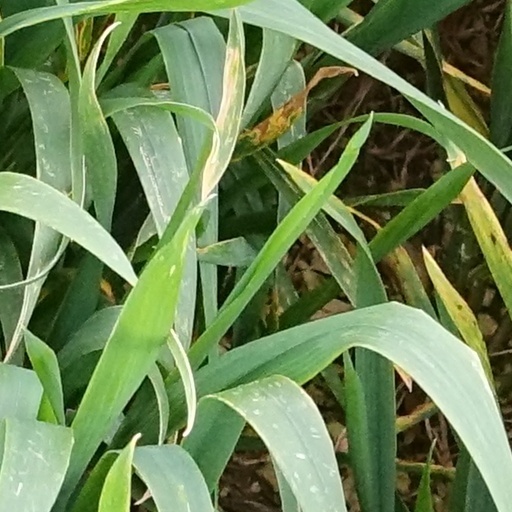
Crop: wheat